Edgeplay

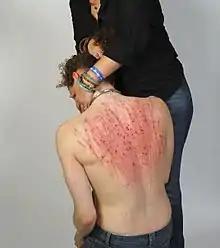
A submissive man is consoled by his mistress.

In BDSM, edgeplay is a subjective term for activity (sexual or mentally manipulative) that may challenge the conventional safe, sane and consensual ("SSC") scheme; if one is aware of the risks and consequences and is willing to accept them, then the activity is considered risk-aware consensual kink ("RACK").